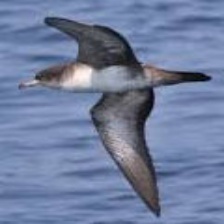
Species: BLACK VENTED SHEARWATER
Scientific name: PUFFINUS OPISTHOMELA